History of Norway

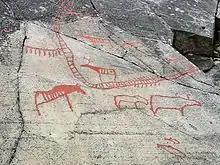
Rock carvings at Alta

The history of Norway has been influenced to an extraordinary degree by the terrain and the climate of the region. About 10,000 BC, following the retreat inland of the great ice sheets, the earliest inhabitants migrated north into the territory which is now Norway. They traveled steadily northwards along the coastal areas, warmed by the Gulf Stream. They were hunter-gatherers whose diet included seafood and game, particularly reindeer as staple foods. Between 5,000 BC and 4,000 BC the earliest agricultural settlements appeared around the Oslofjord. Gradually, between 1,500 BC and 500 BC, agricultural settlements spread to the entire south Norway, while the inhabitants of the regions north of Trøndelag continued to hunt and fish.